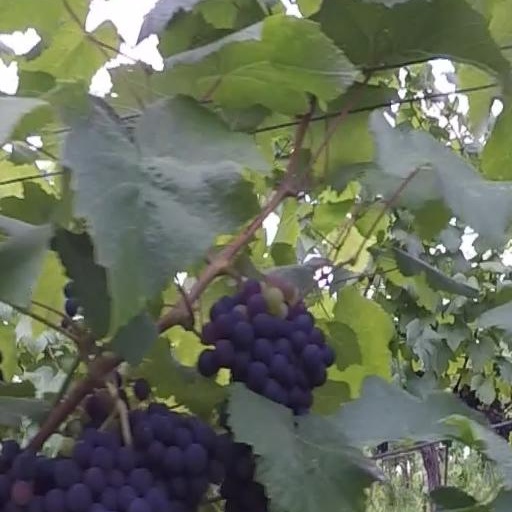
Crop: grape